Radio Rewrite

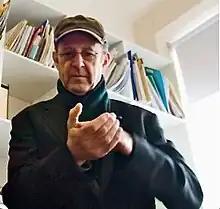
Composer Steve Reich

Radio Rewrite is a 2012 musical composition by the American composer Steve Reich, inspired by two songs by the British rock band Radiohead: "Jigsaw Falling into Place" and "Everything in Its Right Place". It is the first time that Reich has reworked material from western pop or rock music.